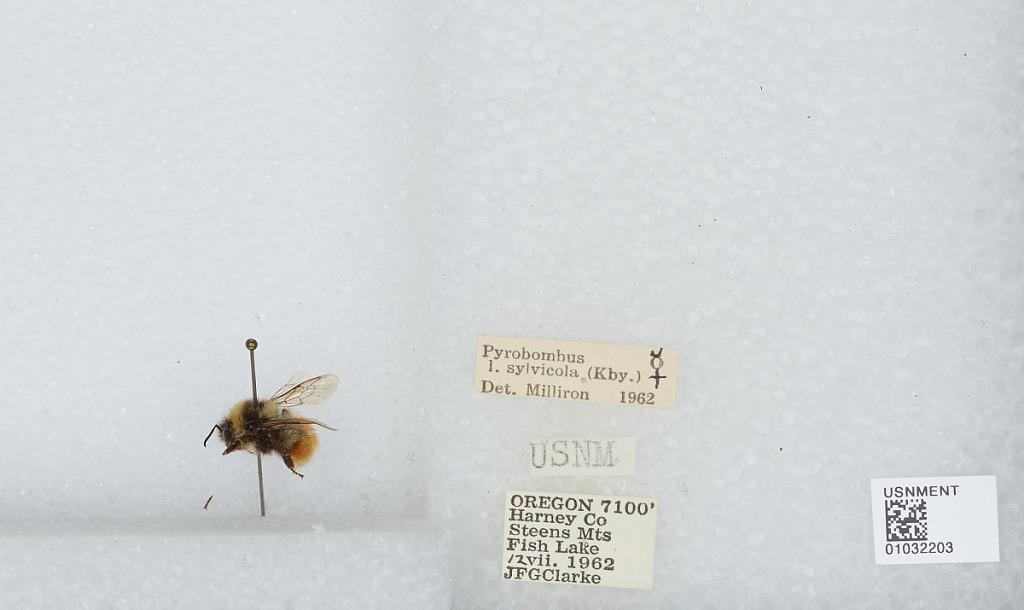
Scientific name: Bombus (Pyrobombus) sylvicola Kirby
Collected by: J. Clarke
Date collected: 1962-7-12
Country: United States
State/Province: Oregon
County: Harney
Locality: Steens Mountains, Fish Lake
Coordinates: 42.7381, -118.644
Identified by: Milliron